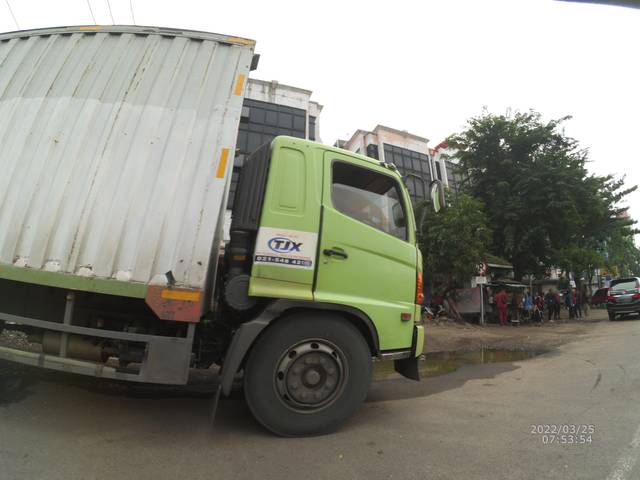
Region: Indonesia
Coordinates: -7.24, 112.745